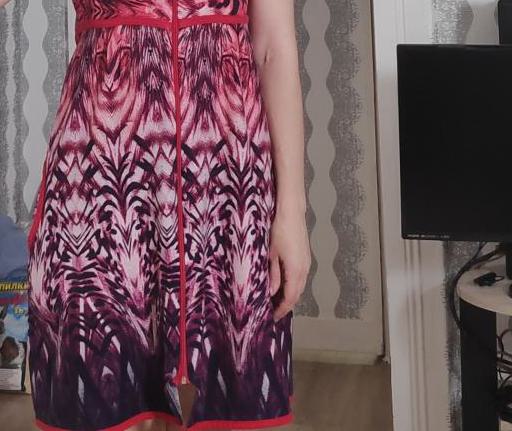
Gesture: no_gesture